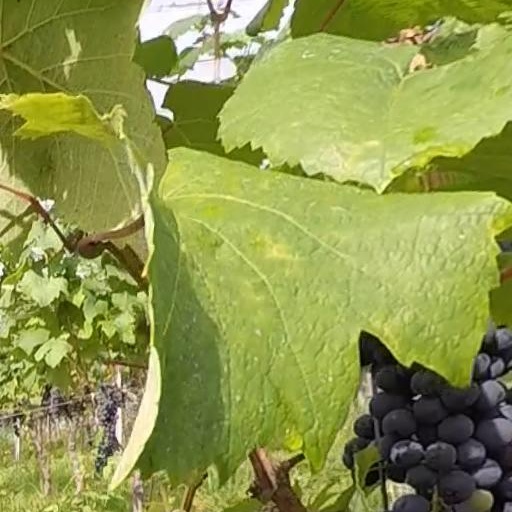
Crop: grape